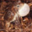
Label: frog